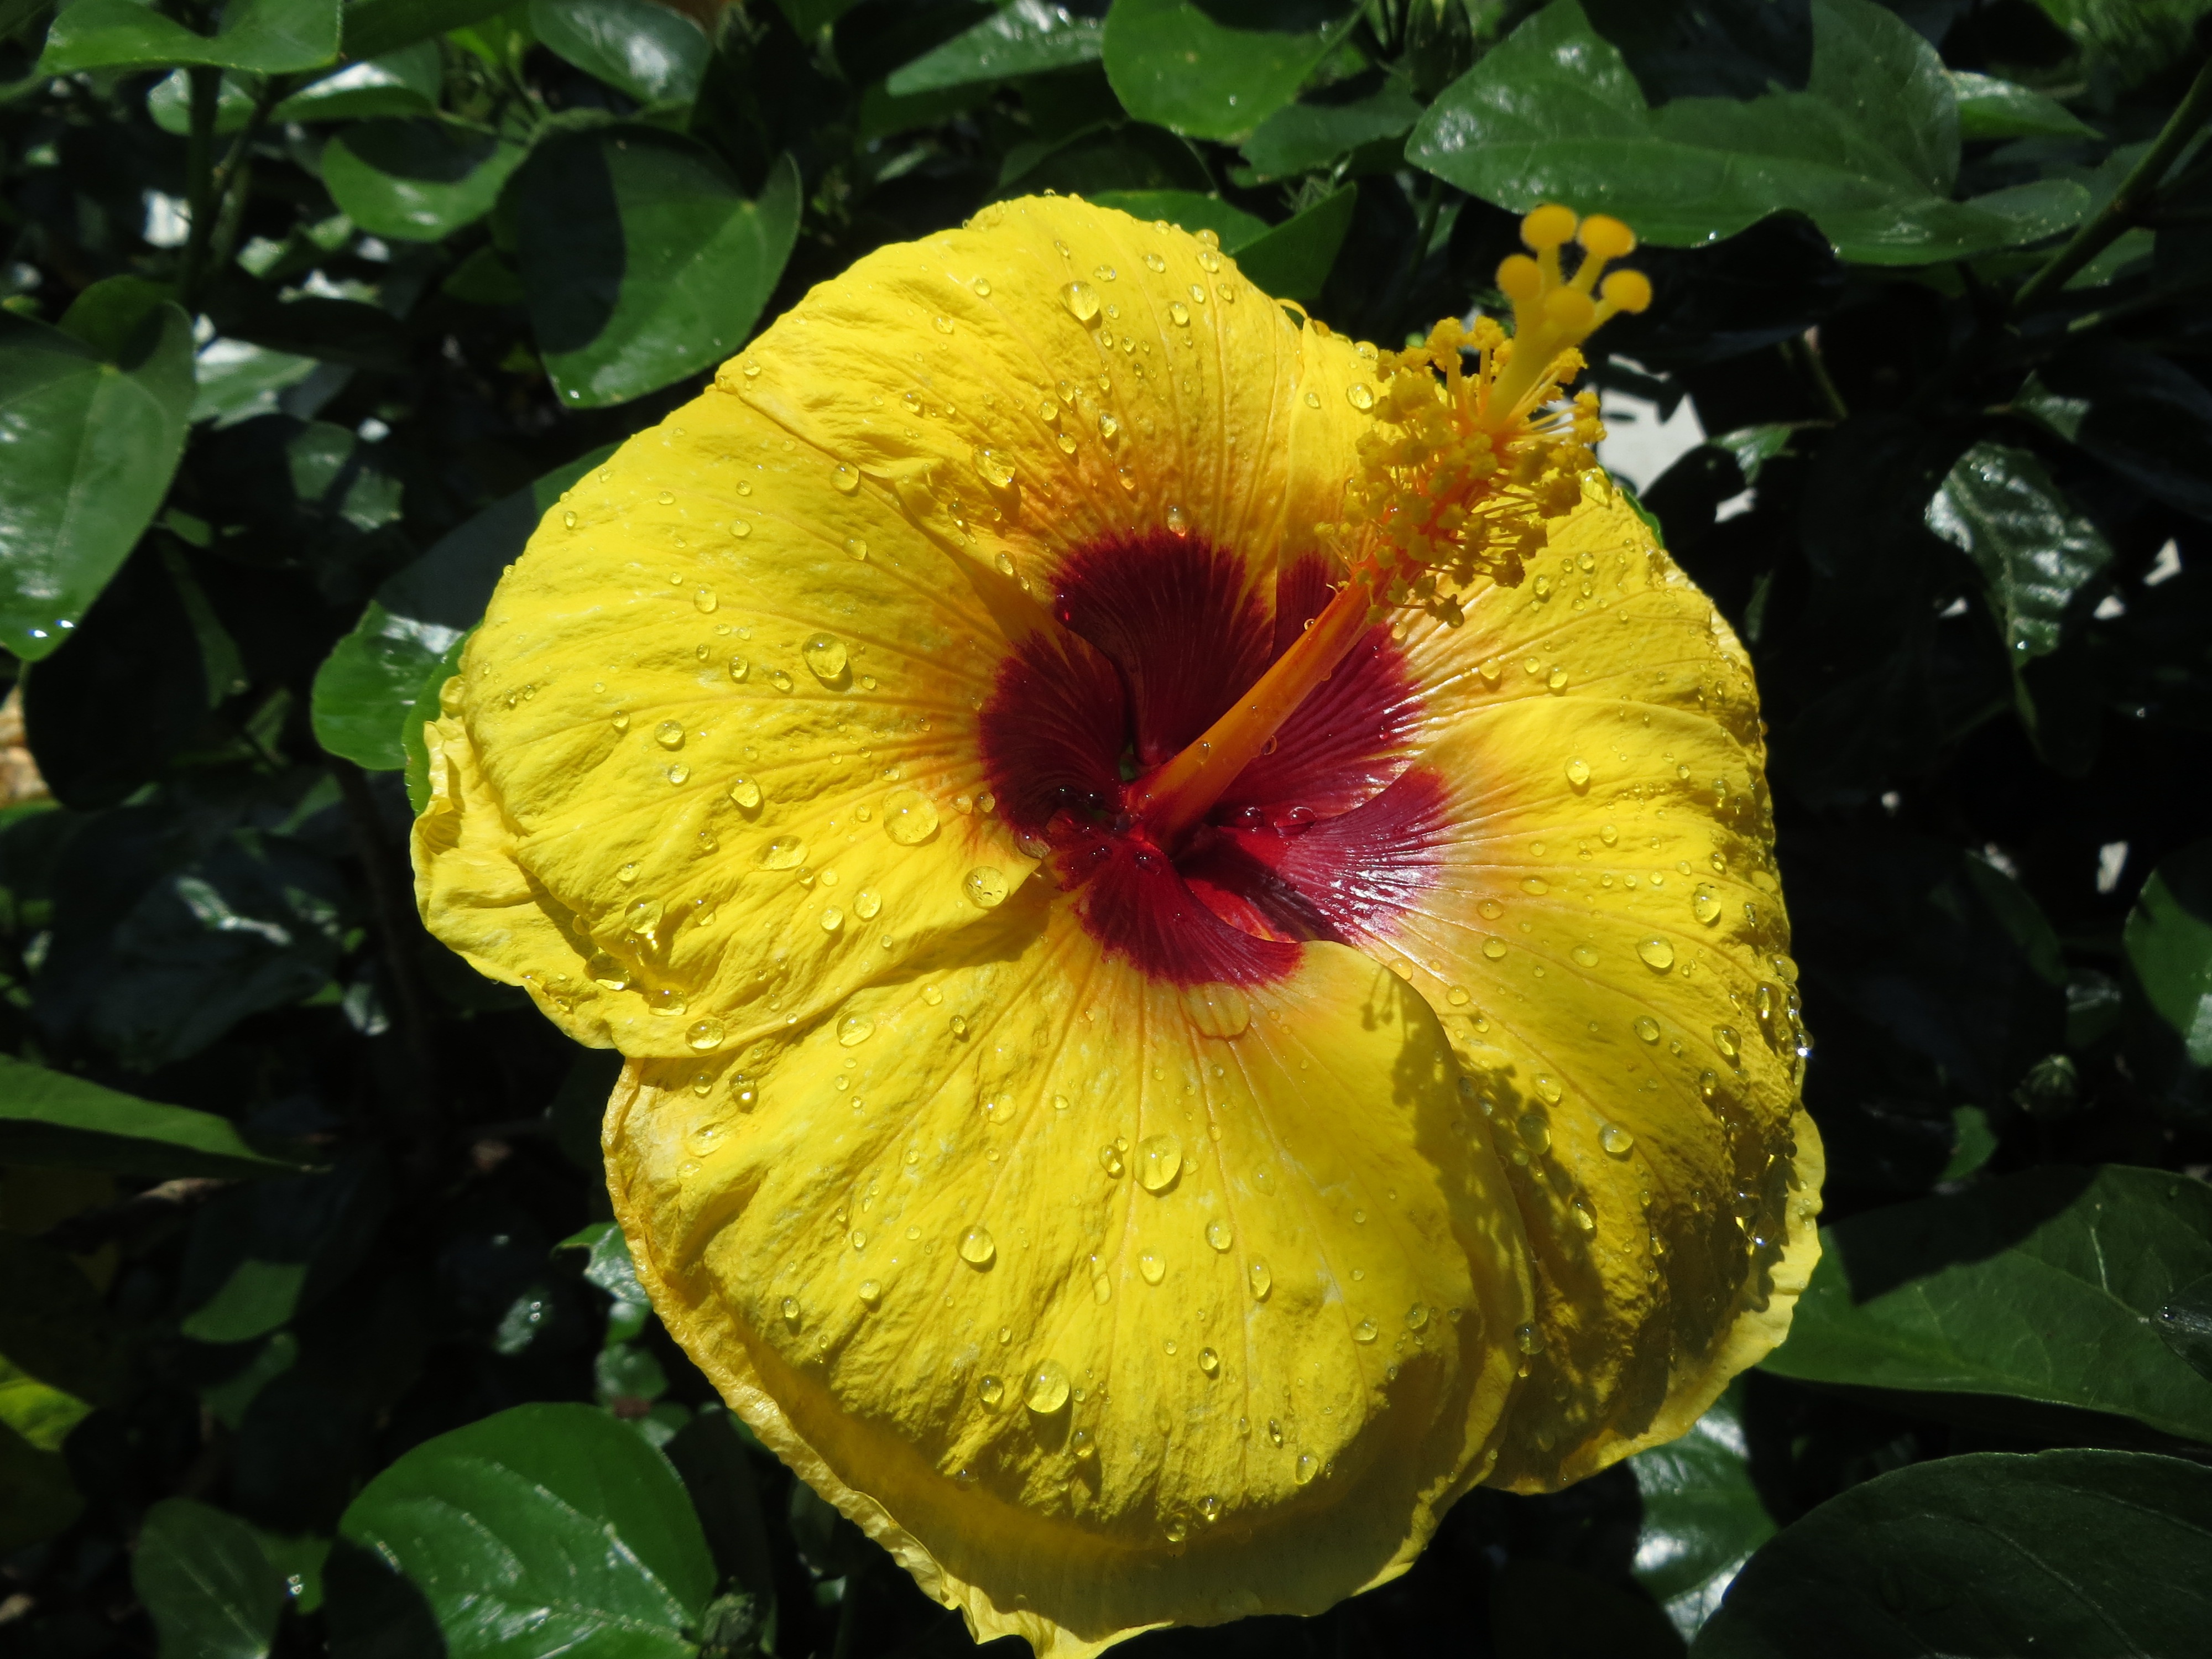
plant, flower, petal, tropical, botany, yellow, flora, wildflower, stamen, hibiscus, malvales, macro photography, flowering plant, chinese hibiscus, land plant